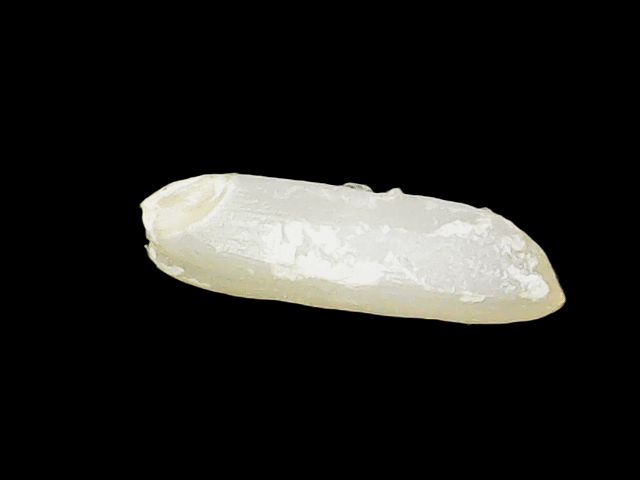
Rice variety: Binadhan14